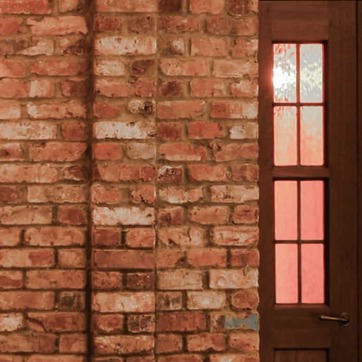
Material: brick